Coldplay

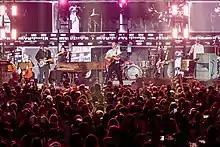
Coldplay performing at the ALTer EGO concert in January 2020

On 27 November 2015, the first dates to the Head Full of Dreams Tour were announced. Latin American and European stops were listed, which included three dates at Wembley Stadium, London in June. The North America Tour, an extra Wembley concert, and an Oceania tour were later added. On 5 December, the band headlined the opening day of the 2015 Jingle Bell Ball at London's O Arena. On 7 February 2016 they headlined the Super Bowl 50 halftime show, being joined by Beyoncé and Bruno Mars. In April 2016, the band were named the sixth best-selling artist worldwide in 2015.